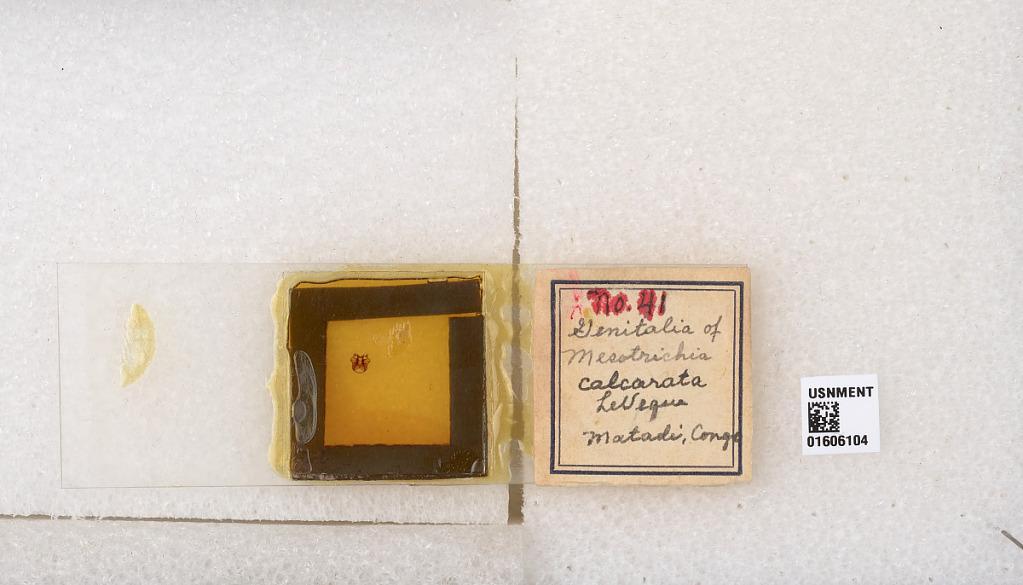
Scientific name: Xylocopa (Koptortosoma) calcarata (LeVeque)
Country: Democratic Republic of Congo
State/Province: Bas-Congo
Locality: Matadi